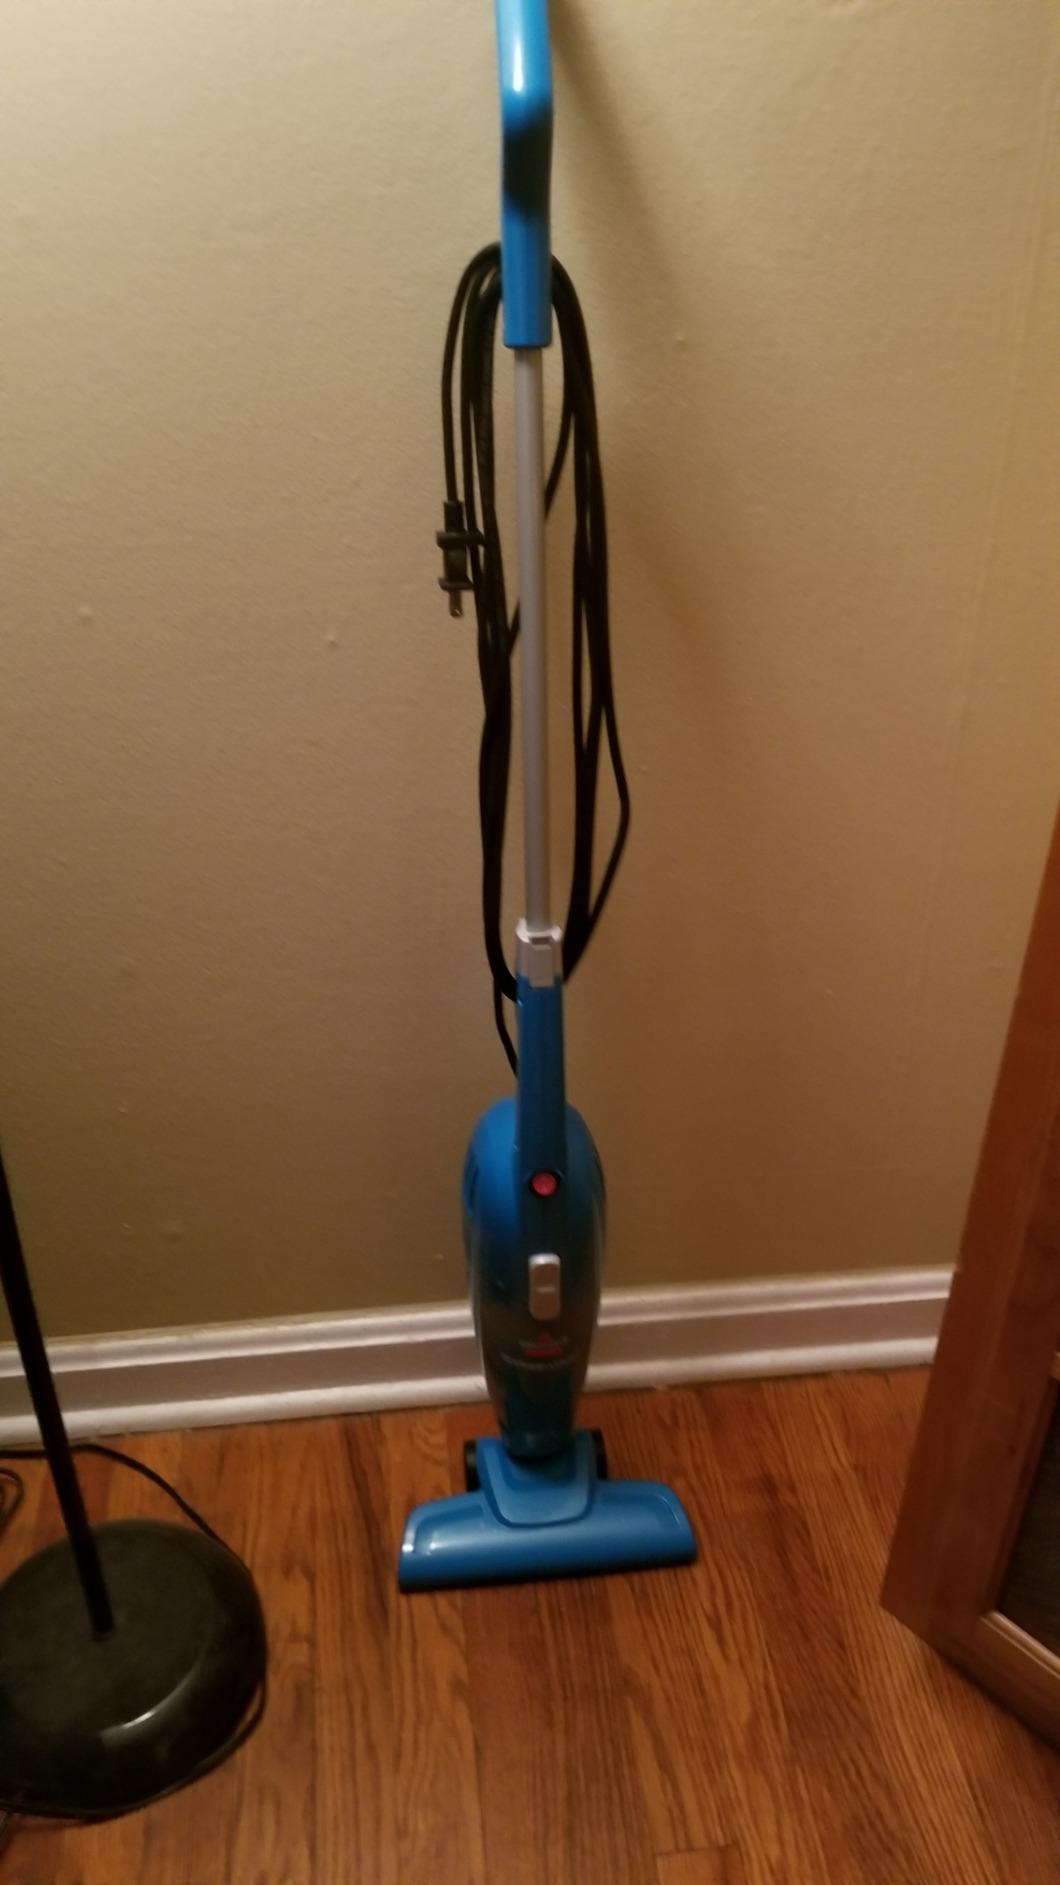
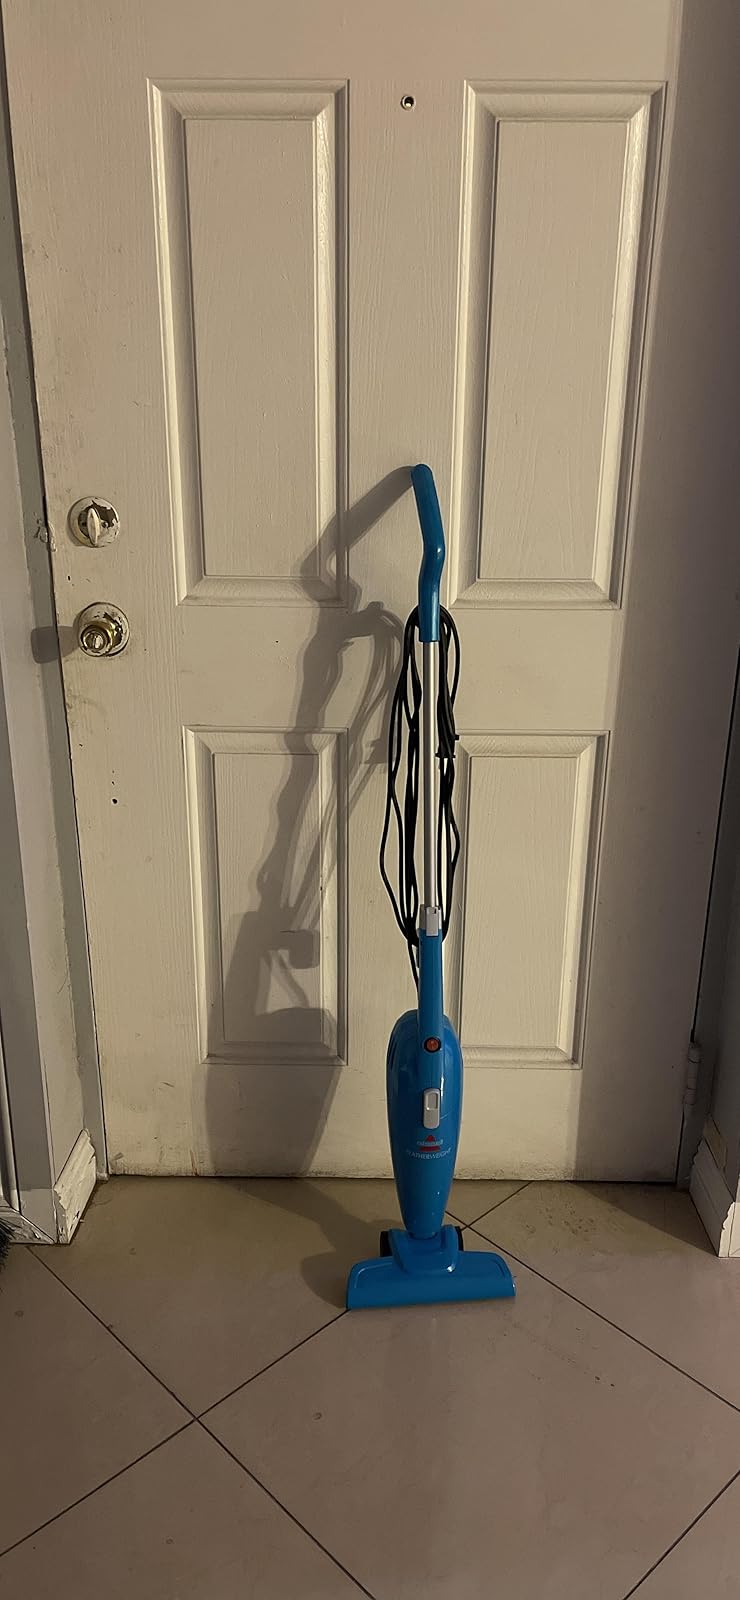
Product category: items_vacuum
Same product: yes